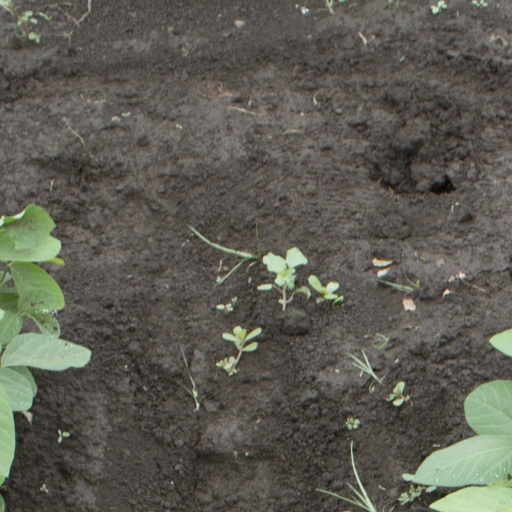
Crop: soybean